Pollok F.C.

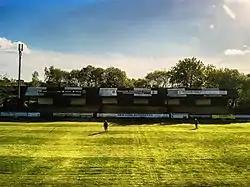

Pollok play their home games at Newlandsfield Park in the Newlands area of Glasgow, a ground they have used since the 1928–29 season. The stadium has a capacity of 2,088, and is entirely made up of terracing.